Before...12:01...and After

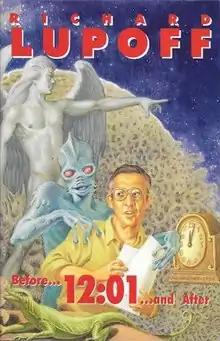
Dust-jacket from the first edition

Before…12:01…and After is a collection of science fiction, fantasy, mystery and horror stories by author Richard A. Lupoff. It was released in 1996 by Fedogan & Bremer in an edition of 2,100 copies of which 100 were signed by the author and the artist. Many of the stories originally appeared in the magazines "Pagoda", "Fantasy and Science Fiction", "Heavy Metal", "Fantastic", "Whispers", "Isaac Asimov's Science Fiction Magazine", "Detective Story Magazine", "Hardboiled" and "Ellery Queen's Mystery Magazine".